That Girl

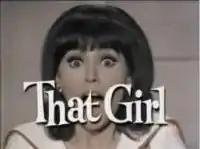
Logo

That Girl is an American television sitcom that ran on ABC from September 8, 1966, to March 19, 1971. It starred Marlo Thomas as the title character, Ann Marie, an aspiring (but only sporadically employed) actress who moves from her hometown of Brewster, New York, to try to make it big in New York City. Ann has to take a number of offbeat temp jobs to support herself in between her various auditions and bit parts.